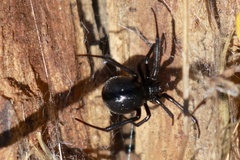
Species: Lactrodectus_hesperus